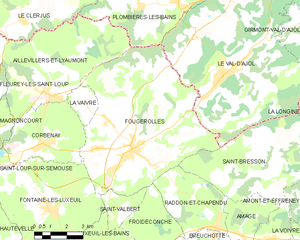
Carte des communes françaises
Fougerolles est une ancienne commune française située dans le département de la Haute-Saône, en région Bourgogne-Franche-Comté.